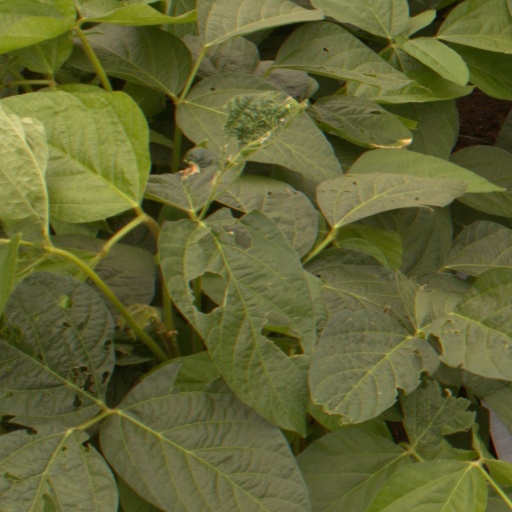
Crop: soybean